HNLMS Karel Doorman (R81)

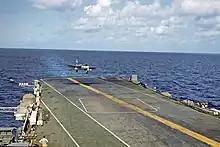
Flight operations onboard the "Karel Doorman"; Hawker Sea Hawk on approach.

"Karel Doorman", frigate "Johan Maurits van Nassau", and light cruiser "Jacob van Heemskerck" made a voyage to the Netherlands Antilles on 2 January 1950. Embarked on "Karel Doorman" was Prince Bernhard. The ships returned to the Netherlands on 4 May.